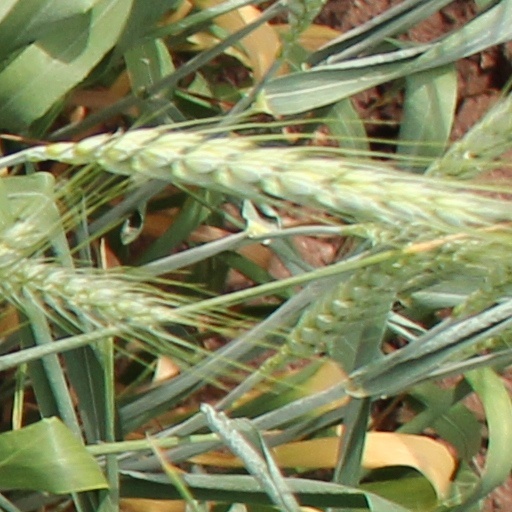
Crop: wheat